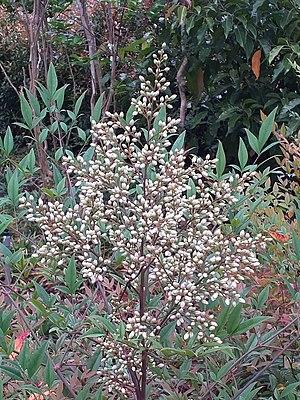
Inflorescence. 2018 Exposition florale internationale de Taïchung, Taïwan.